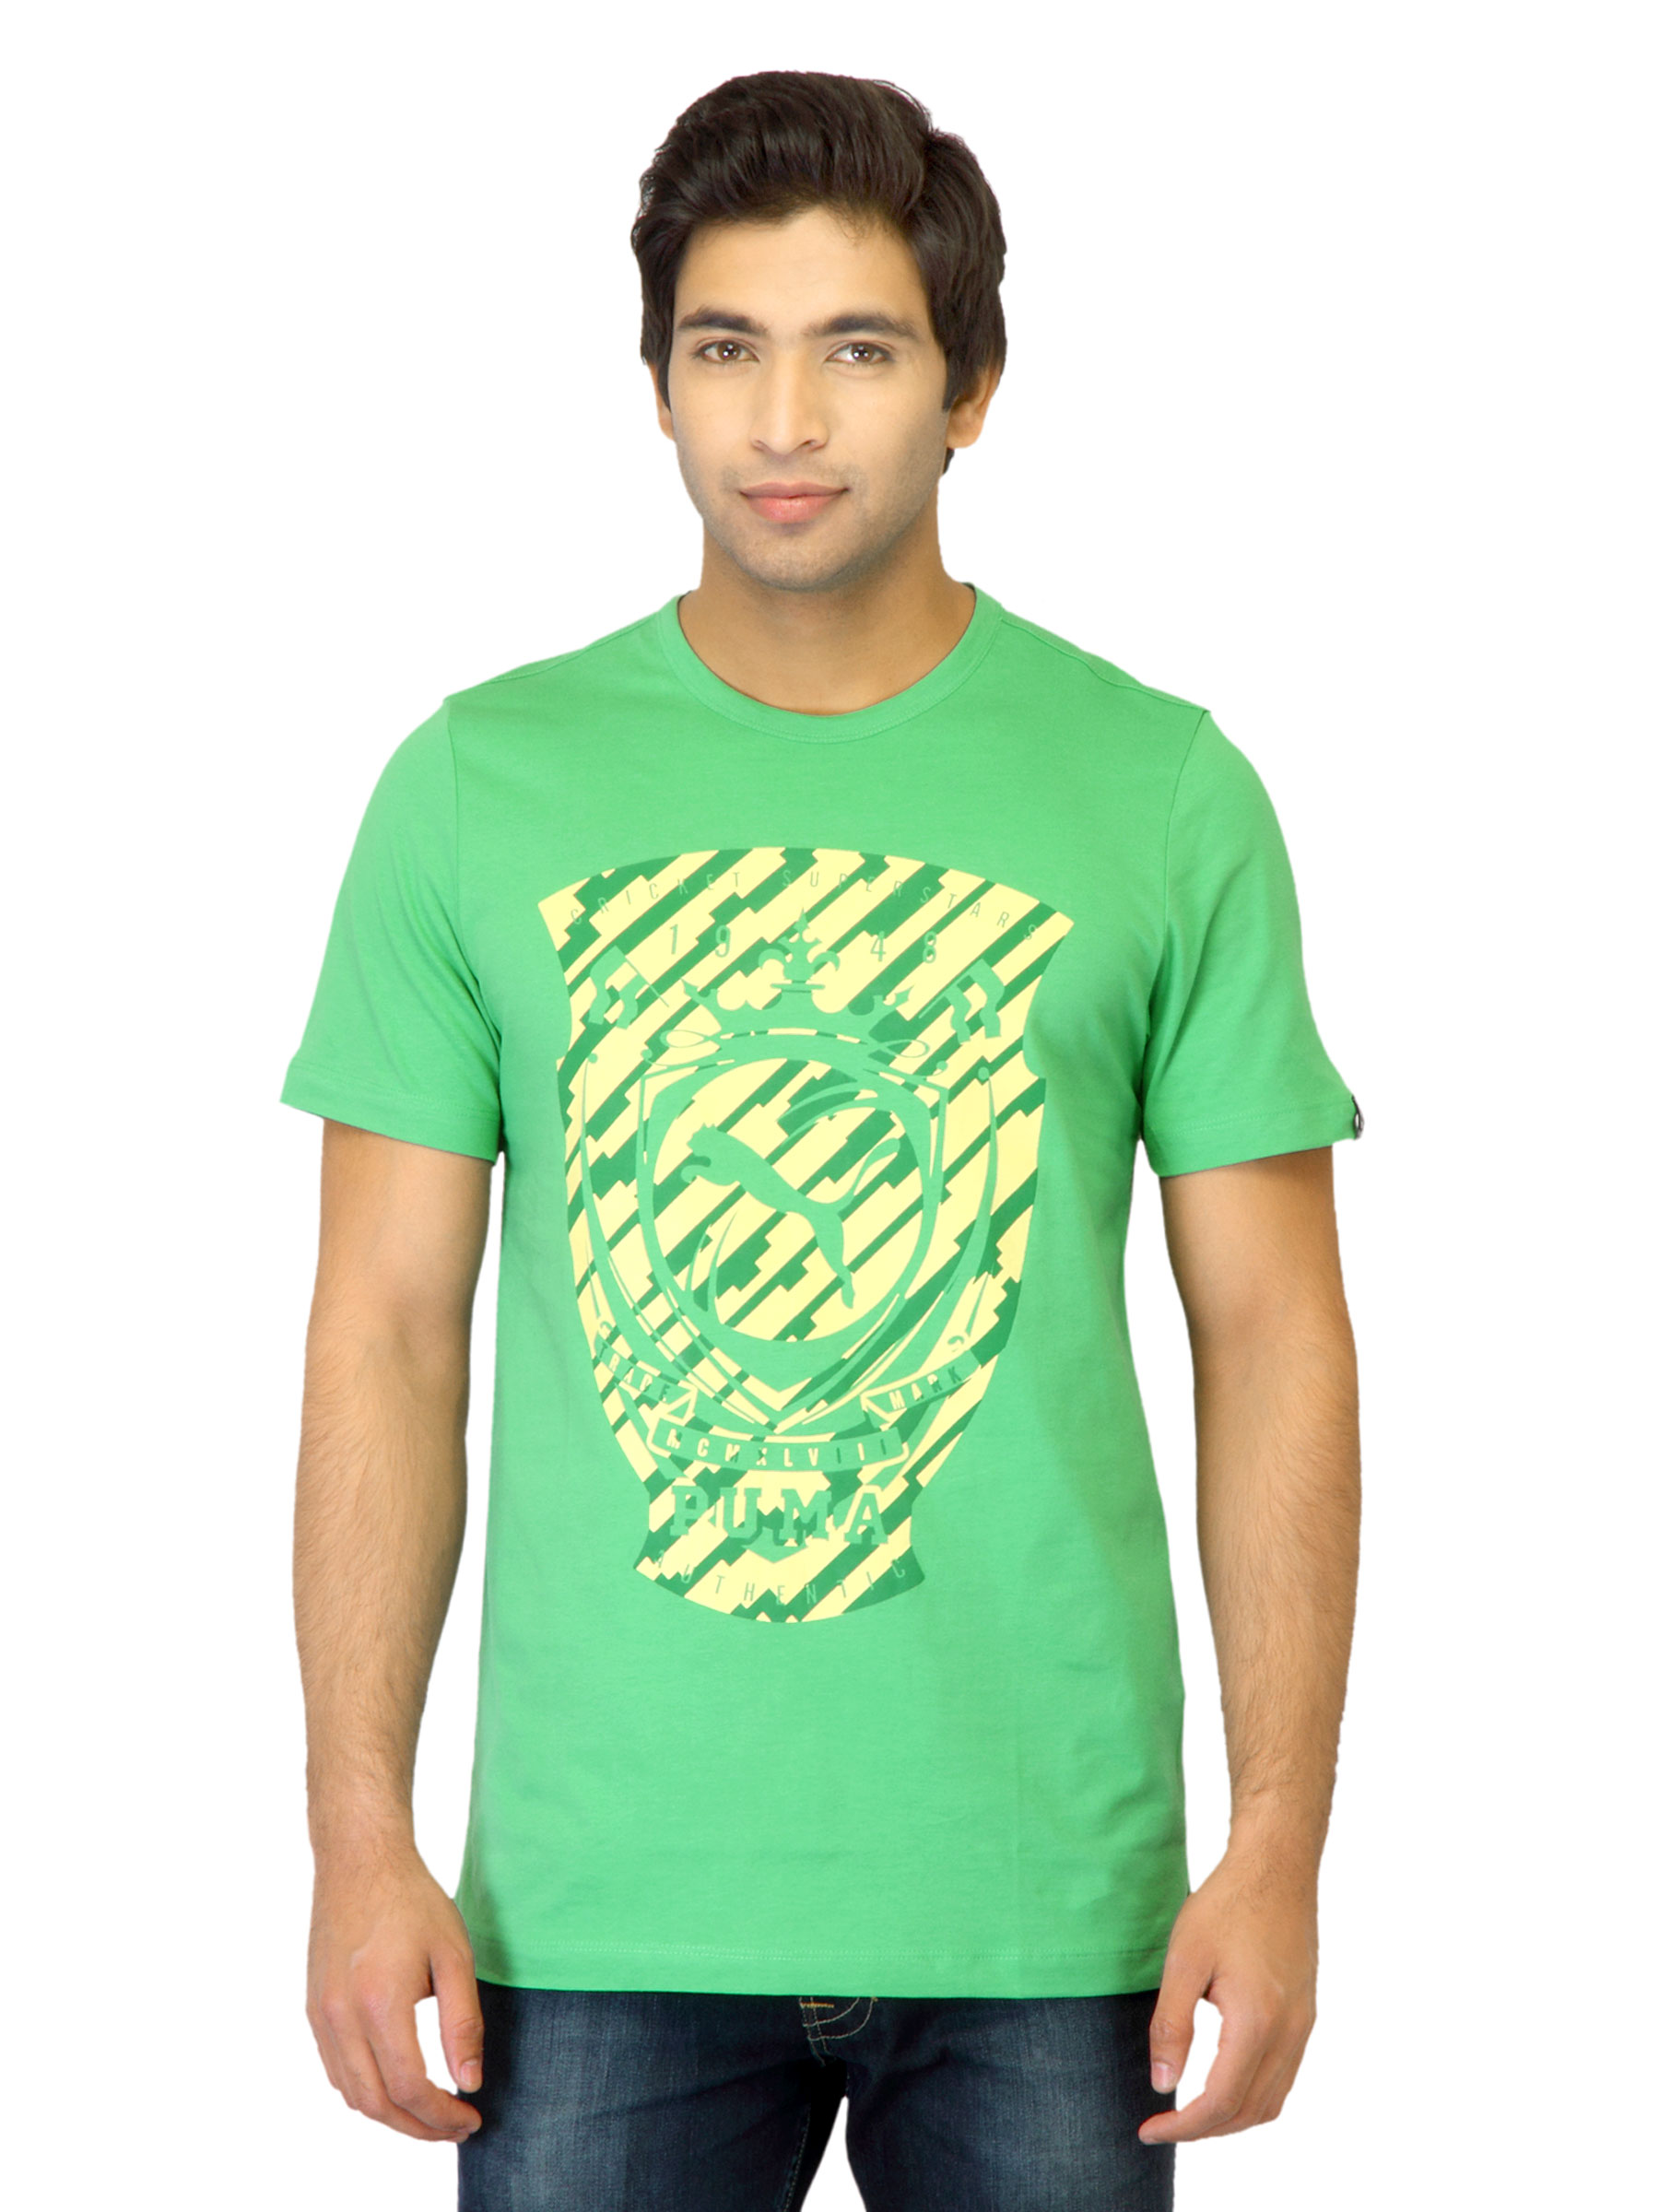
Puma Men Graphic Green T-shirt
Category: Apparel / Topwear / Tshirts
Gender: Men
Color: Green
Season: Summer 2012
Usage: Casual